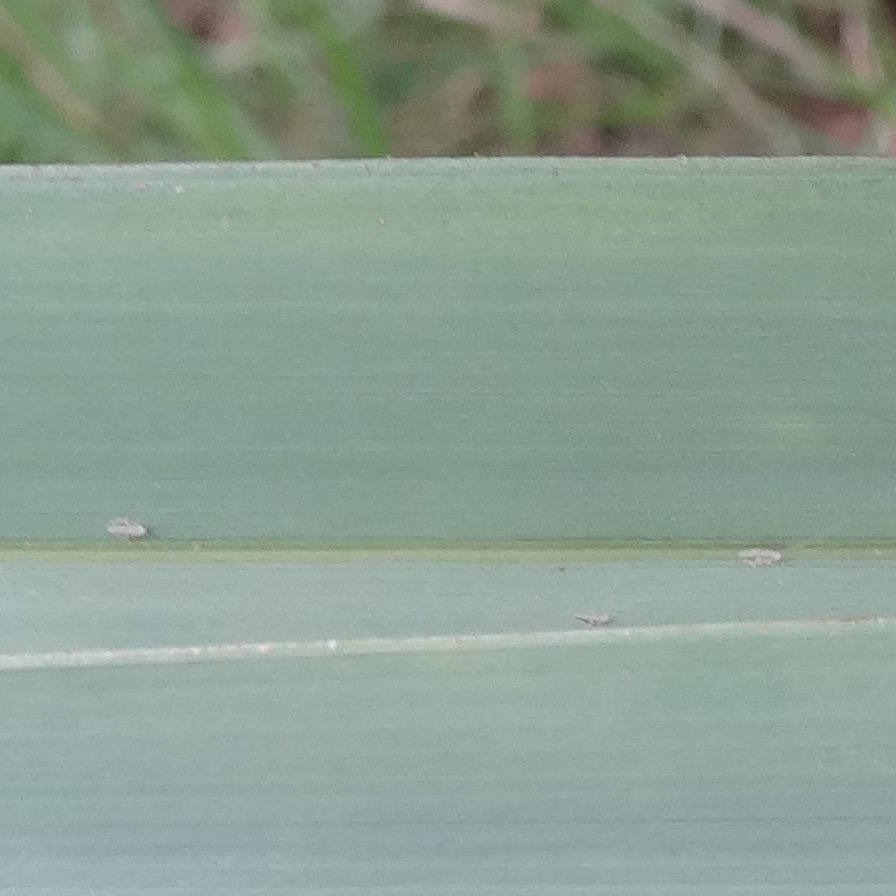
Label: Bug